Houseboat

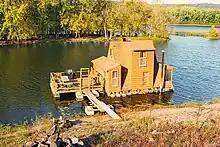
Houseboat on the Mississippi River in Wisconsin

Houseboats are popular for recreation, dining and clubbing in Serbia. They can be seen in large numbers in Belgrade on the banks of the Danube and Sava Rivers, and on river islands.